Nobody's Perfect (1968 film)

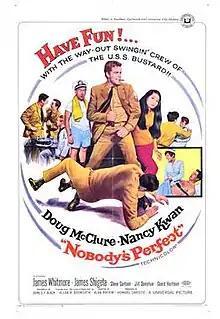
1968 Theatrical Poster

Nobody's Perfect is a 1968 American comedy film about the fictional "USS Bustard" and the antics of her crew. It is based on the novel "The Crows of Edwina Hill", written by author of western novels and former Navy man Allan R. Bosworth.